La Salle College Antipolo

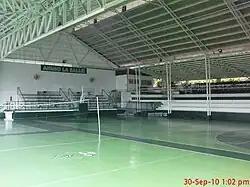
Gymnasium of La Salle College

La Salle College Antipolo's sports teams are called Voyagers. The official colors are green and white. The school has varsity teams for the sports of basketball, volleyball, baseball, football, handball, taekwondo, badminton and table tennis.